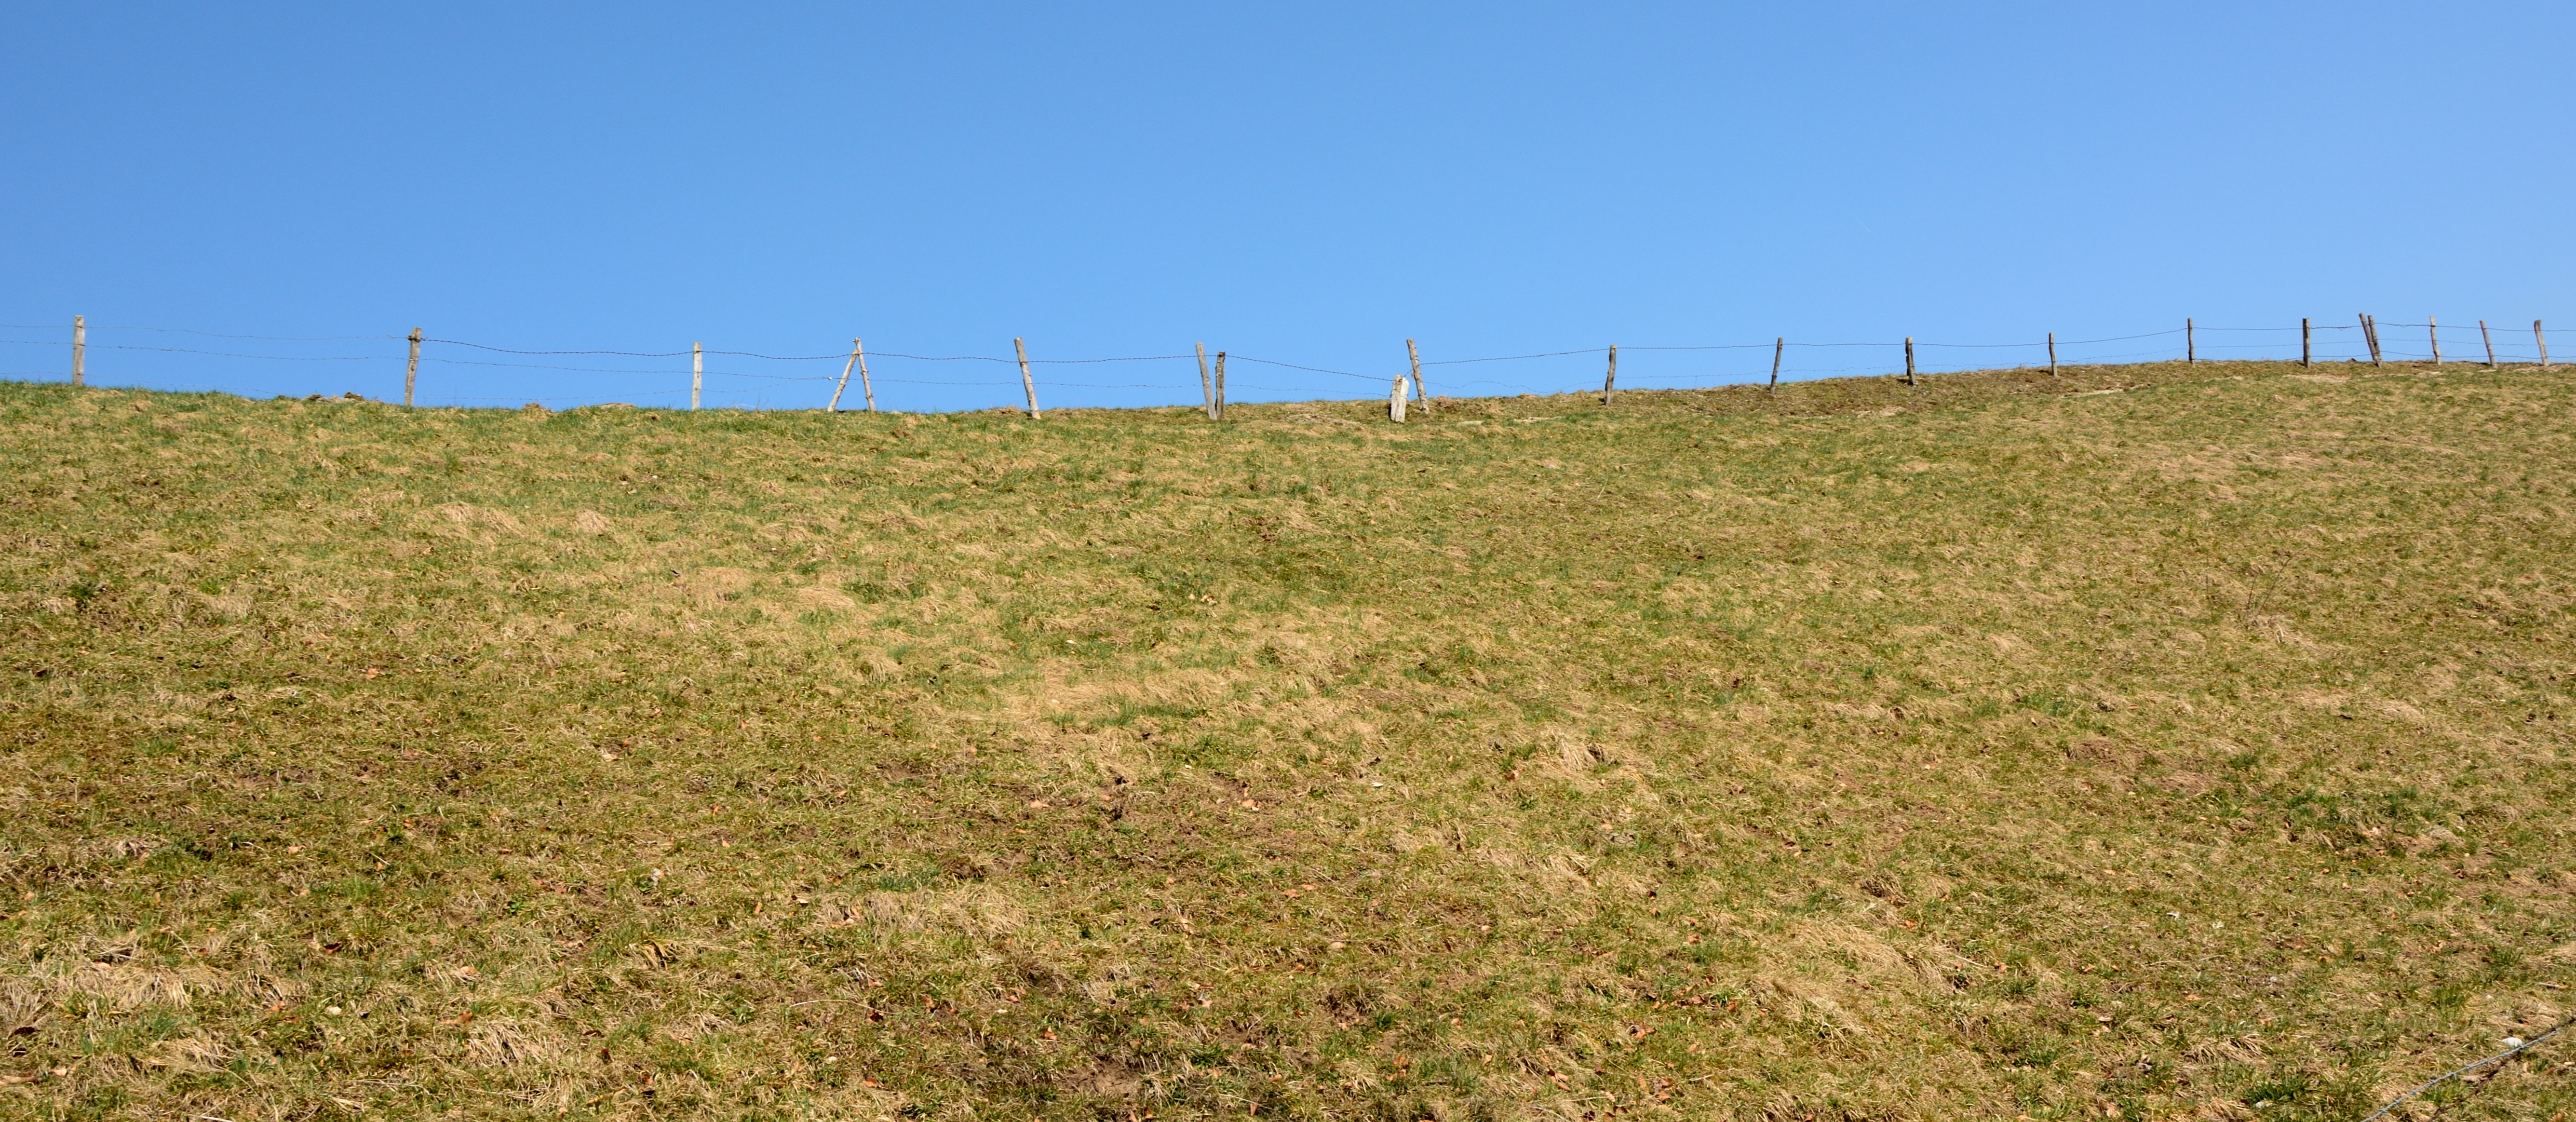
grass, horizon, marsh, fence, barbed wire, field, farm, lawn, meadow, prairie, hill, wind, crop, pasture, soil, agriculture, security, plain, enclosure, grassland, wetland, barrier, habitat, border, ecosystem, limit, mound, steppe, rural area, imprisoned, demarcation, natural environment, grass family, land lot